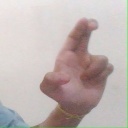
अक्षर: आ